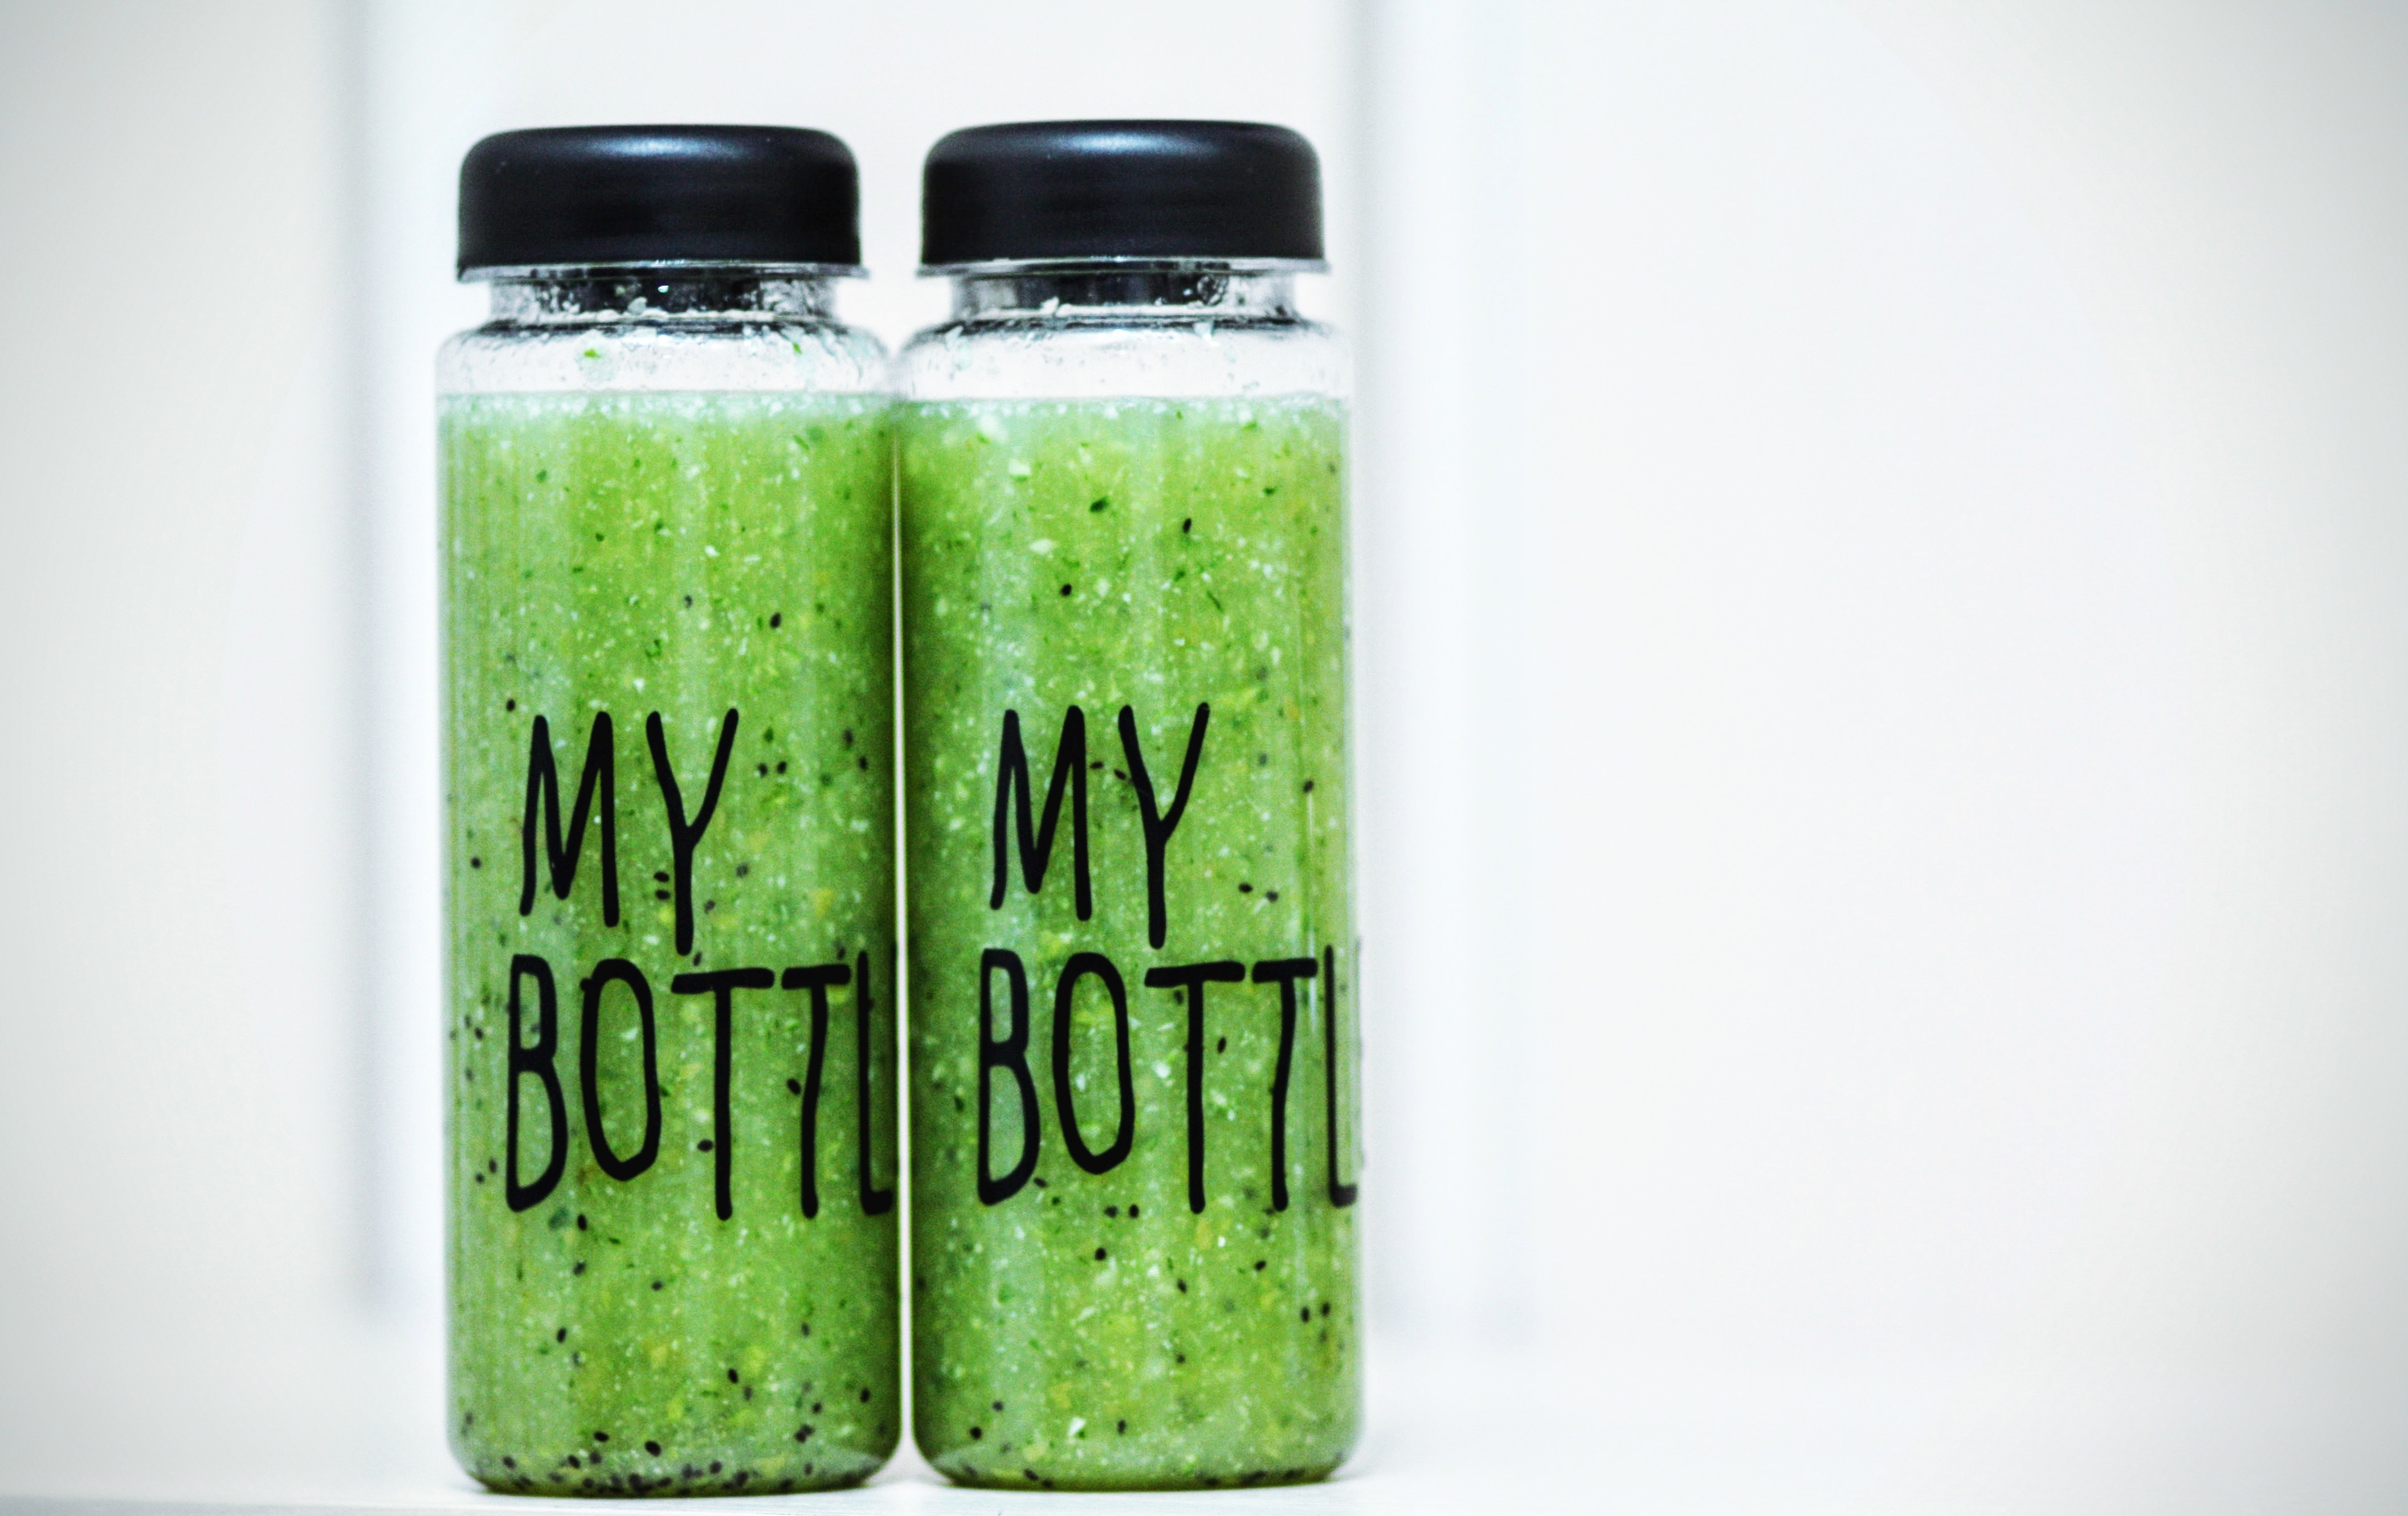
food, green, produce, drink, bottle, juice